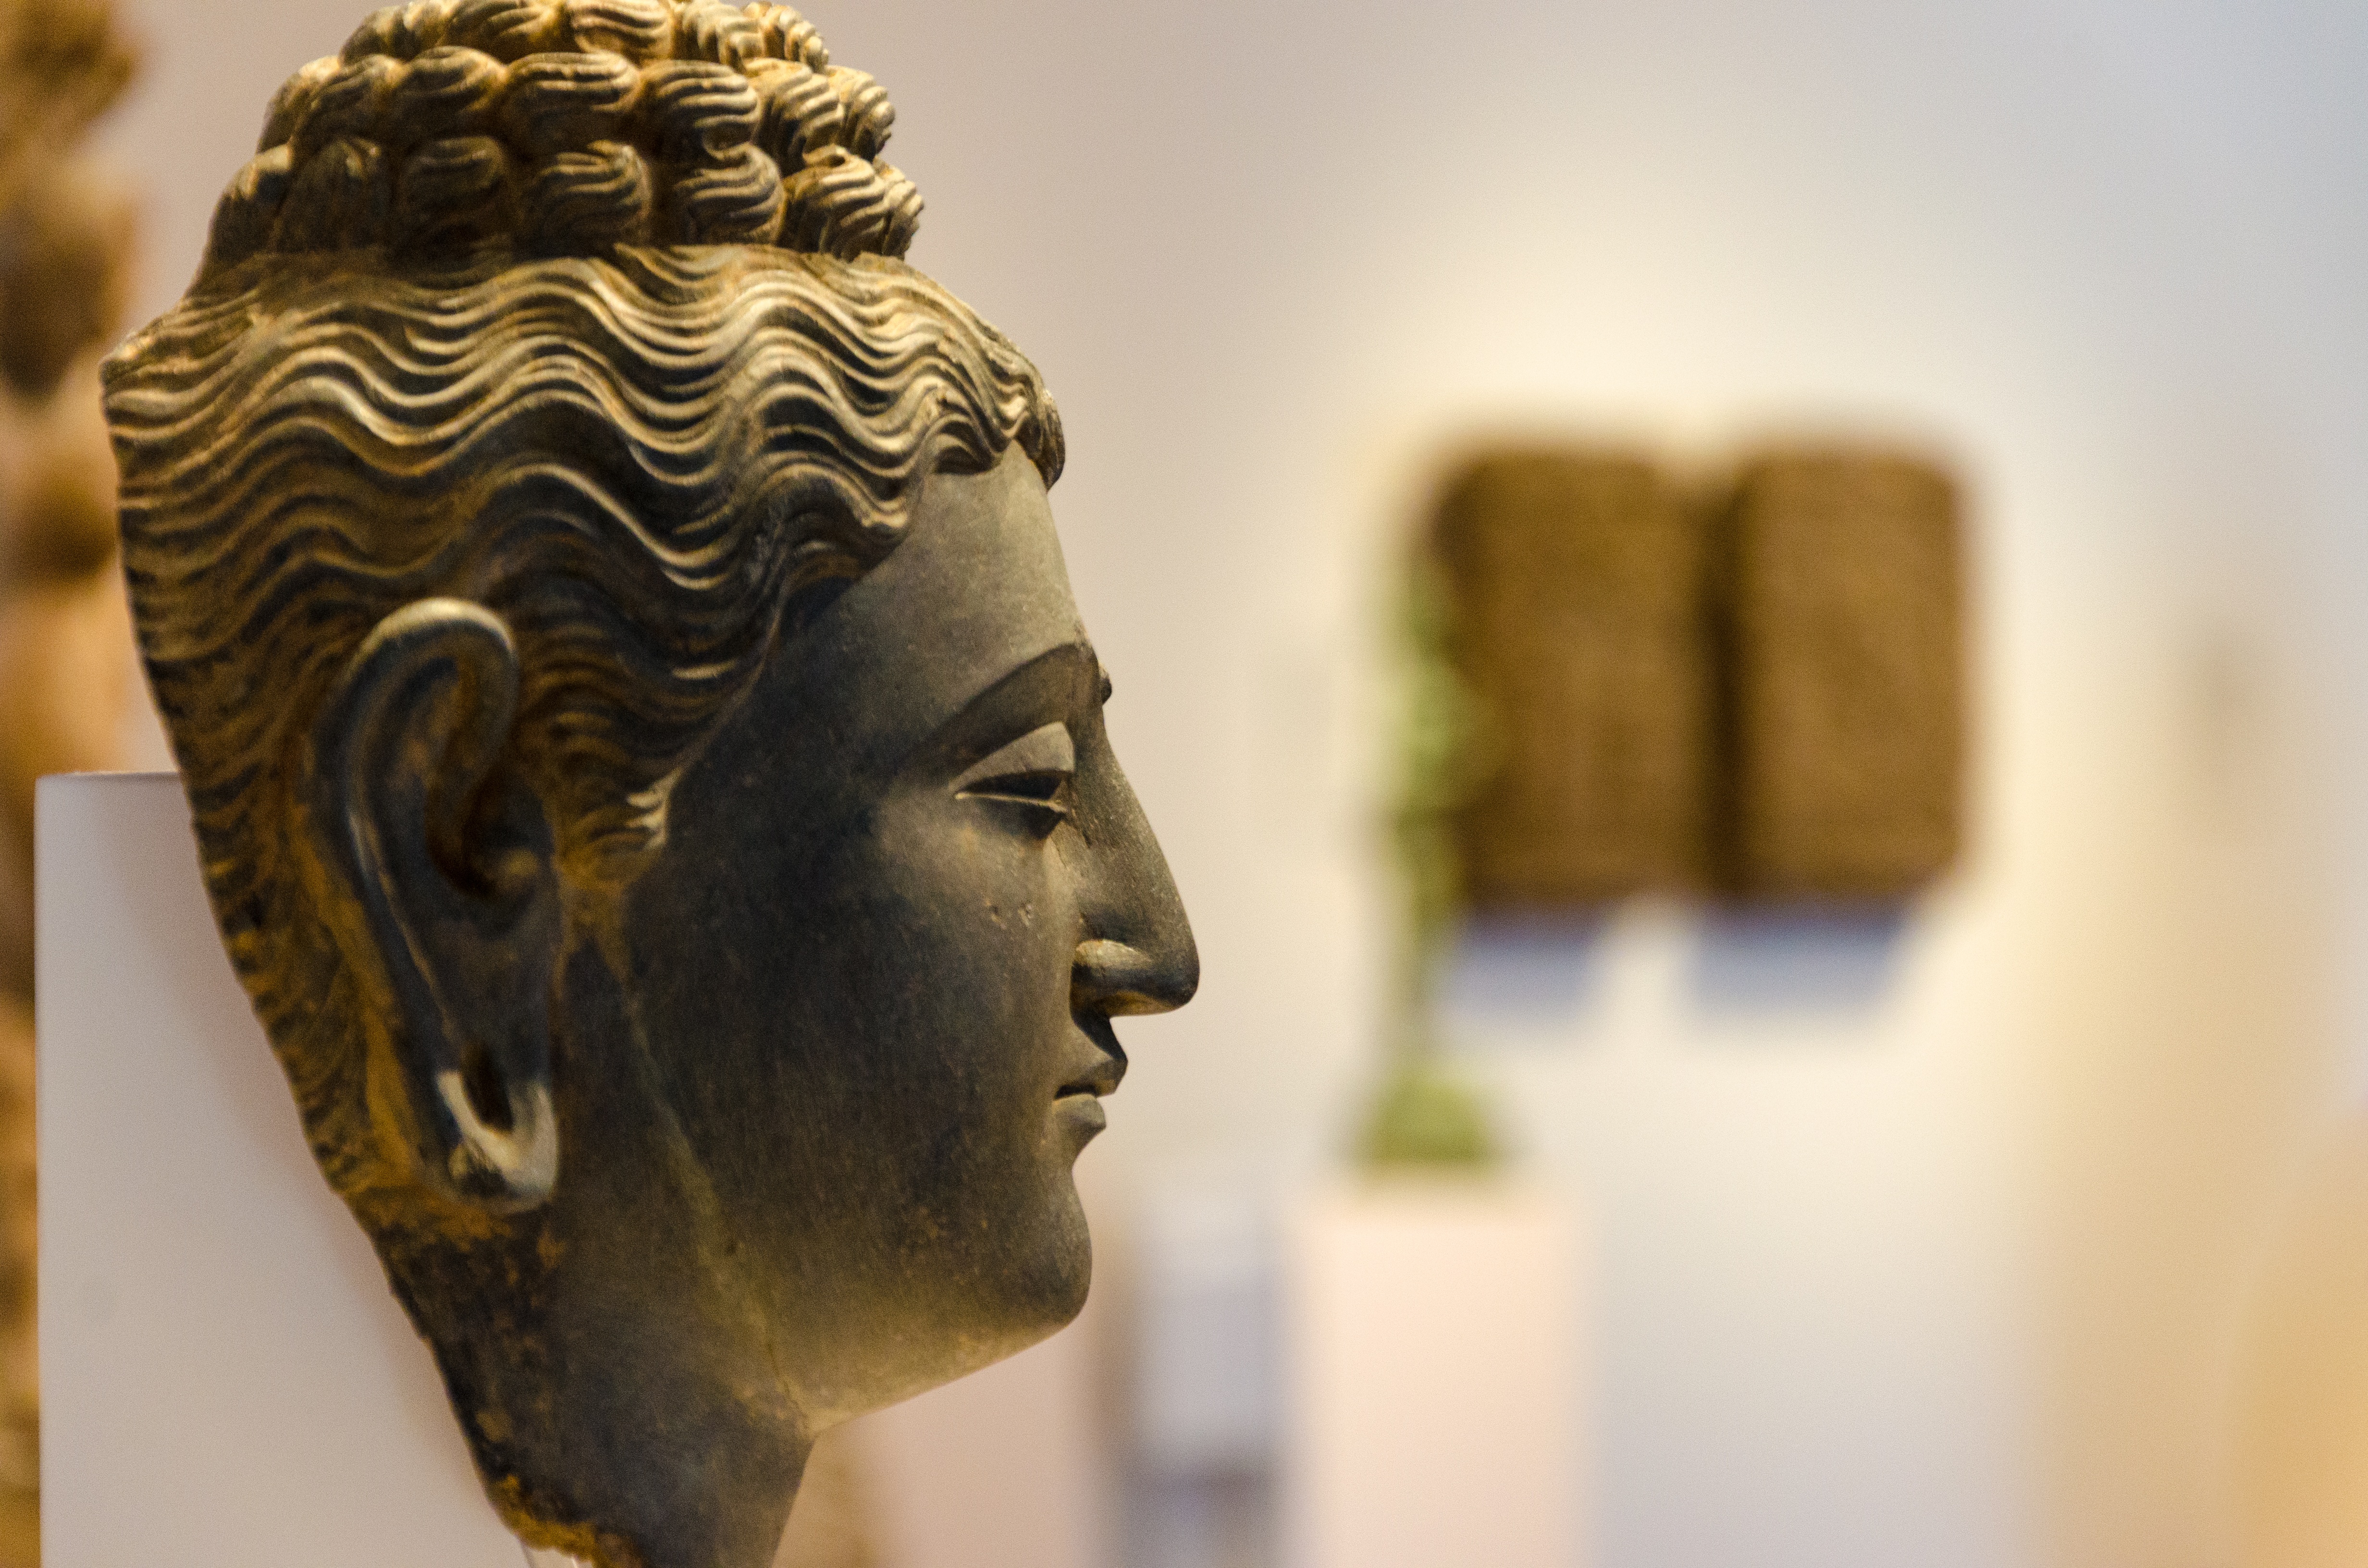
monument, statue, buddhist, buddhism, asia, close up, sculpture, art, amsterdam, temple, head, buddha, carving, rijksmuseum, ancient history, asian pictures